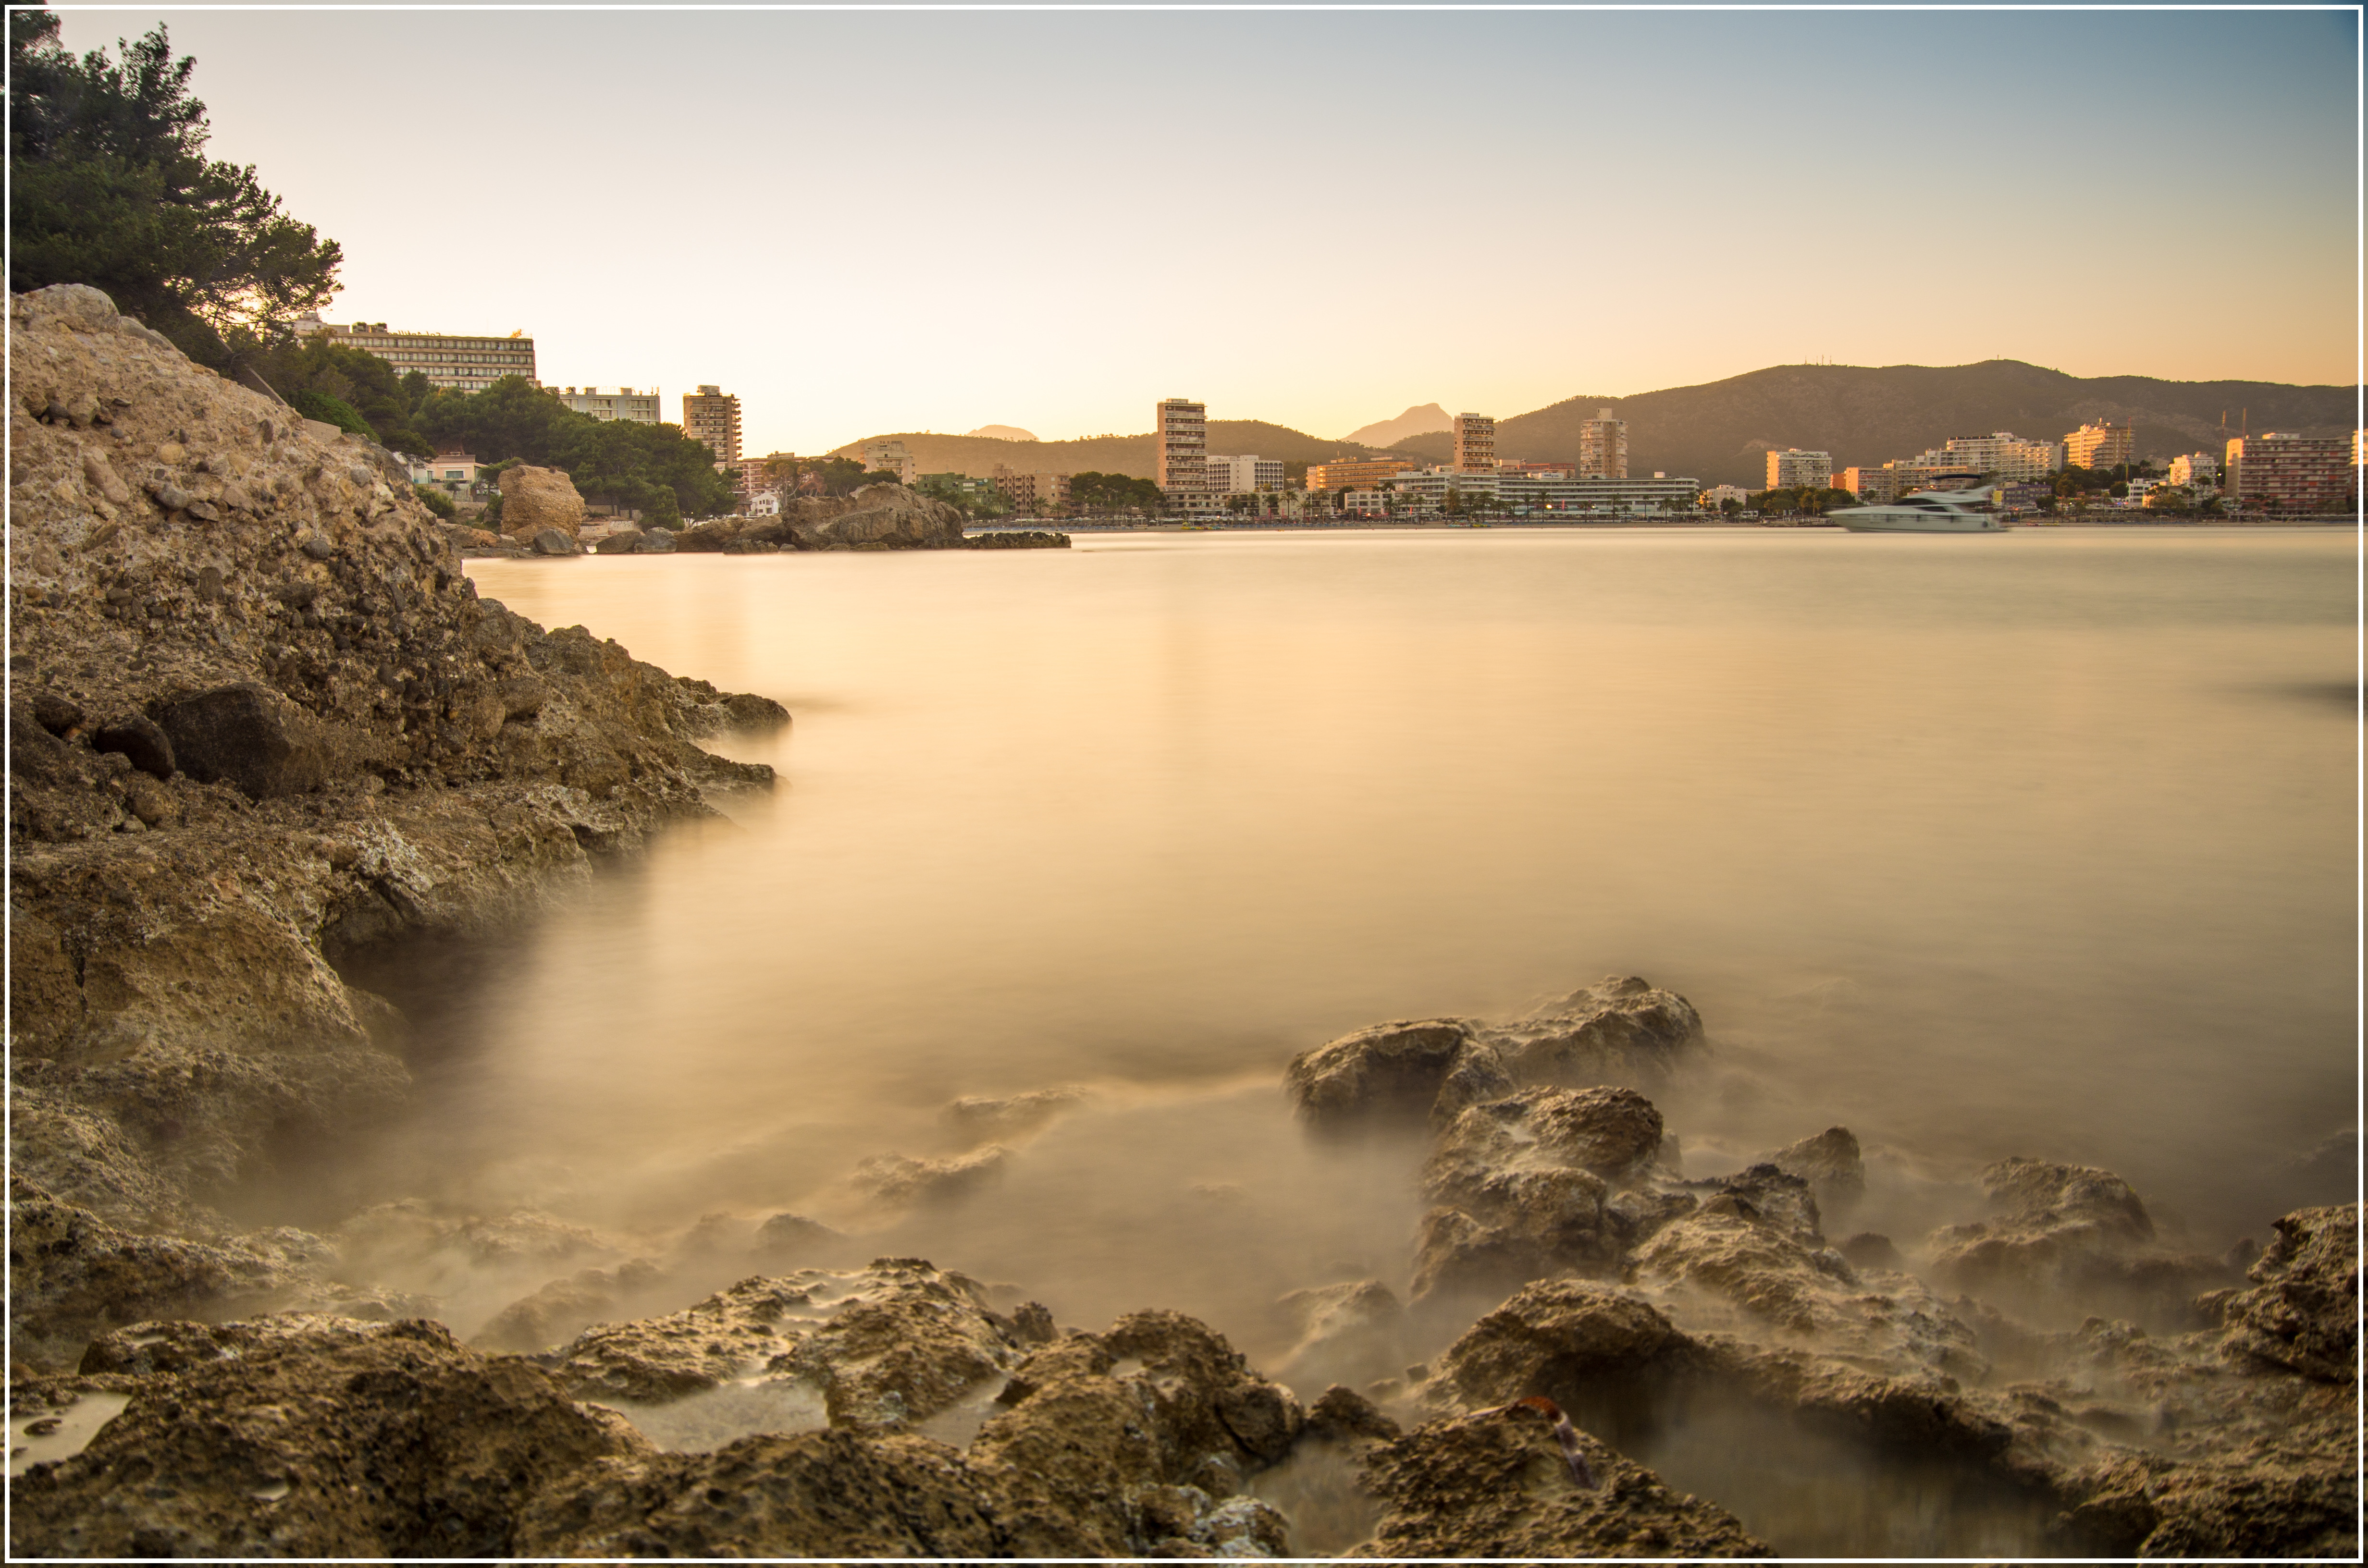
landscape, sea, coast, water, nature, rock, ocean, cloud, sunrise, sunset, morning, shore, wave, lake, dawn, river, dusk, reflection, bay, reservoir, body of water, meer, longexposure, pentax, loch, k30, atmospheric phenomenon